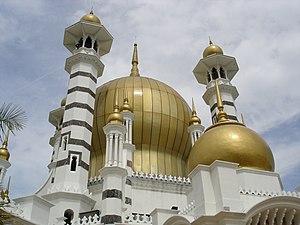
L'architecture anglo-indienne est un mouvement architectural lancé à la fin du XIXᵉ siècle par les architectes britanniques dans les Indes britanniques. Il associe des éléments de l'architecture indo-islamique à l'architecture néogothique de l'Époque victorienne